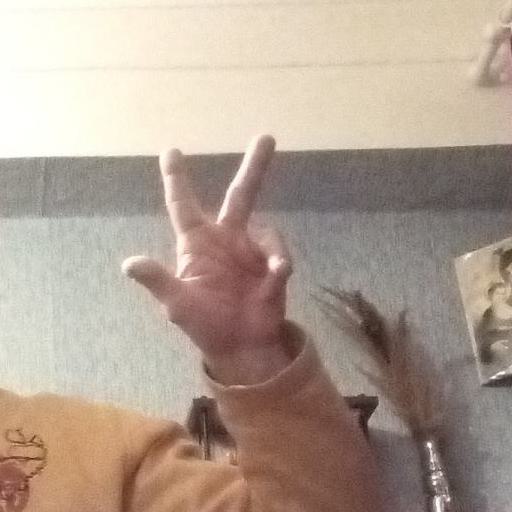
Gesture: three2